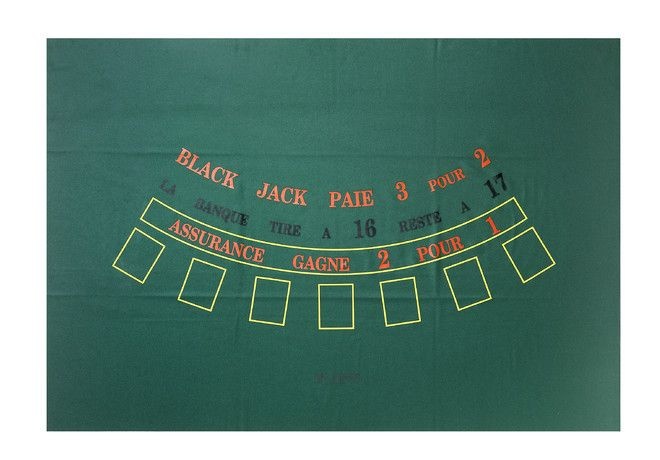
speelkleed Black Jack 90 x 130 cm wol groen
Dal Negro Black Jack kleed Heb je altijd al je eigen mini-casino willen starten? Het kan met dit leuke Black Jack kleed. Speel Black Jack en waan je net in een echt casino. Daag al jouw vrienden uit om een gokje te wagen. Specificaties: Kleur: groen Geslacht: unisex Materiaal: wol Afmetingen: 90 x 130 cm (L x B)
Brand: Dal Negro
Category: Toys & Games > Games > Blackjack & Craps Sets > Blackjack Sets